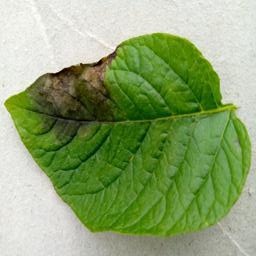
Etiqueta: Late Blight